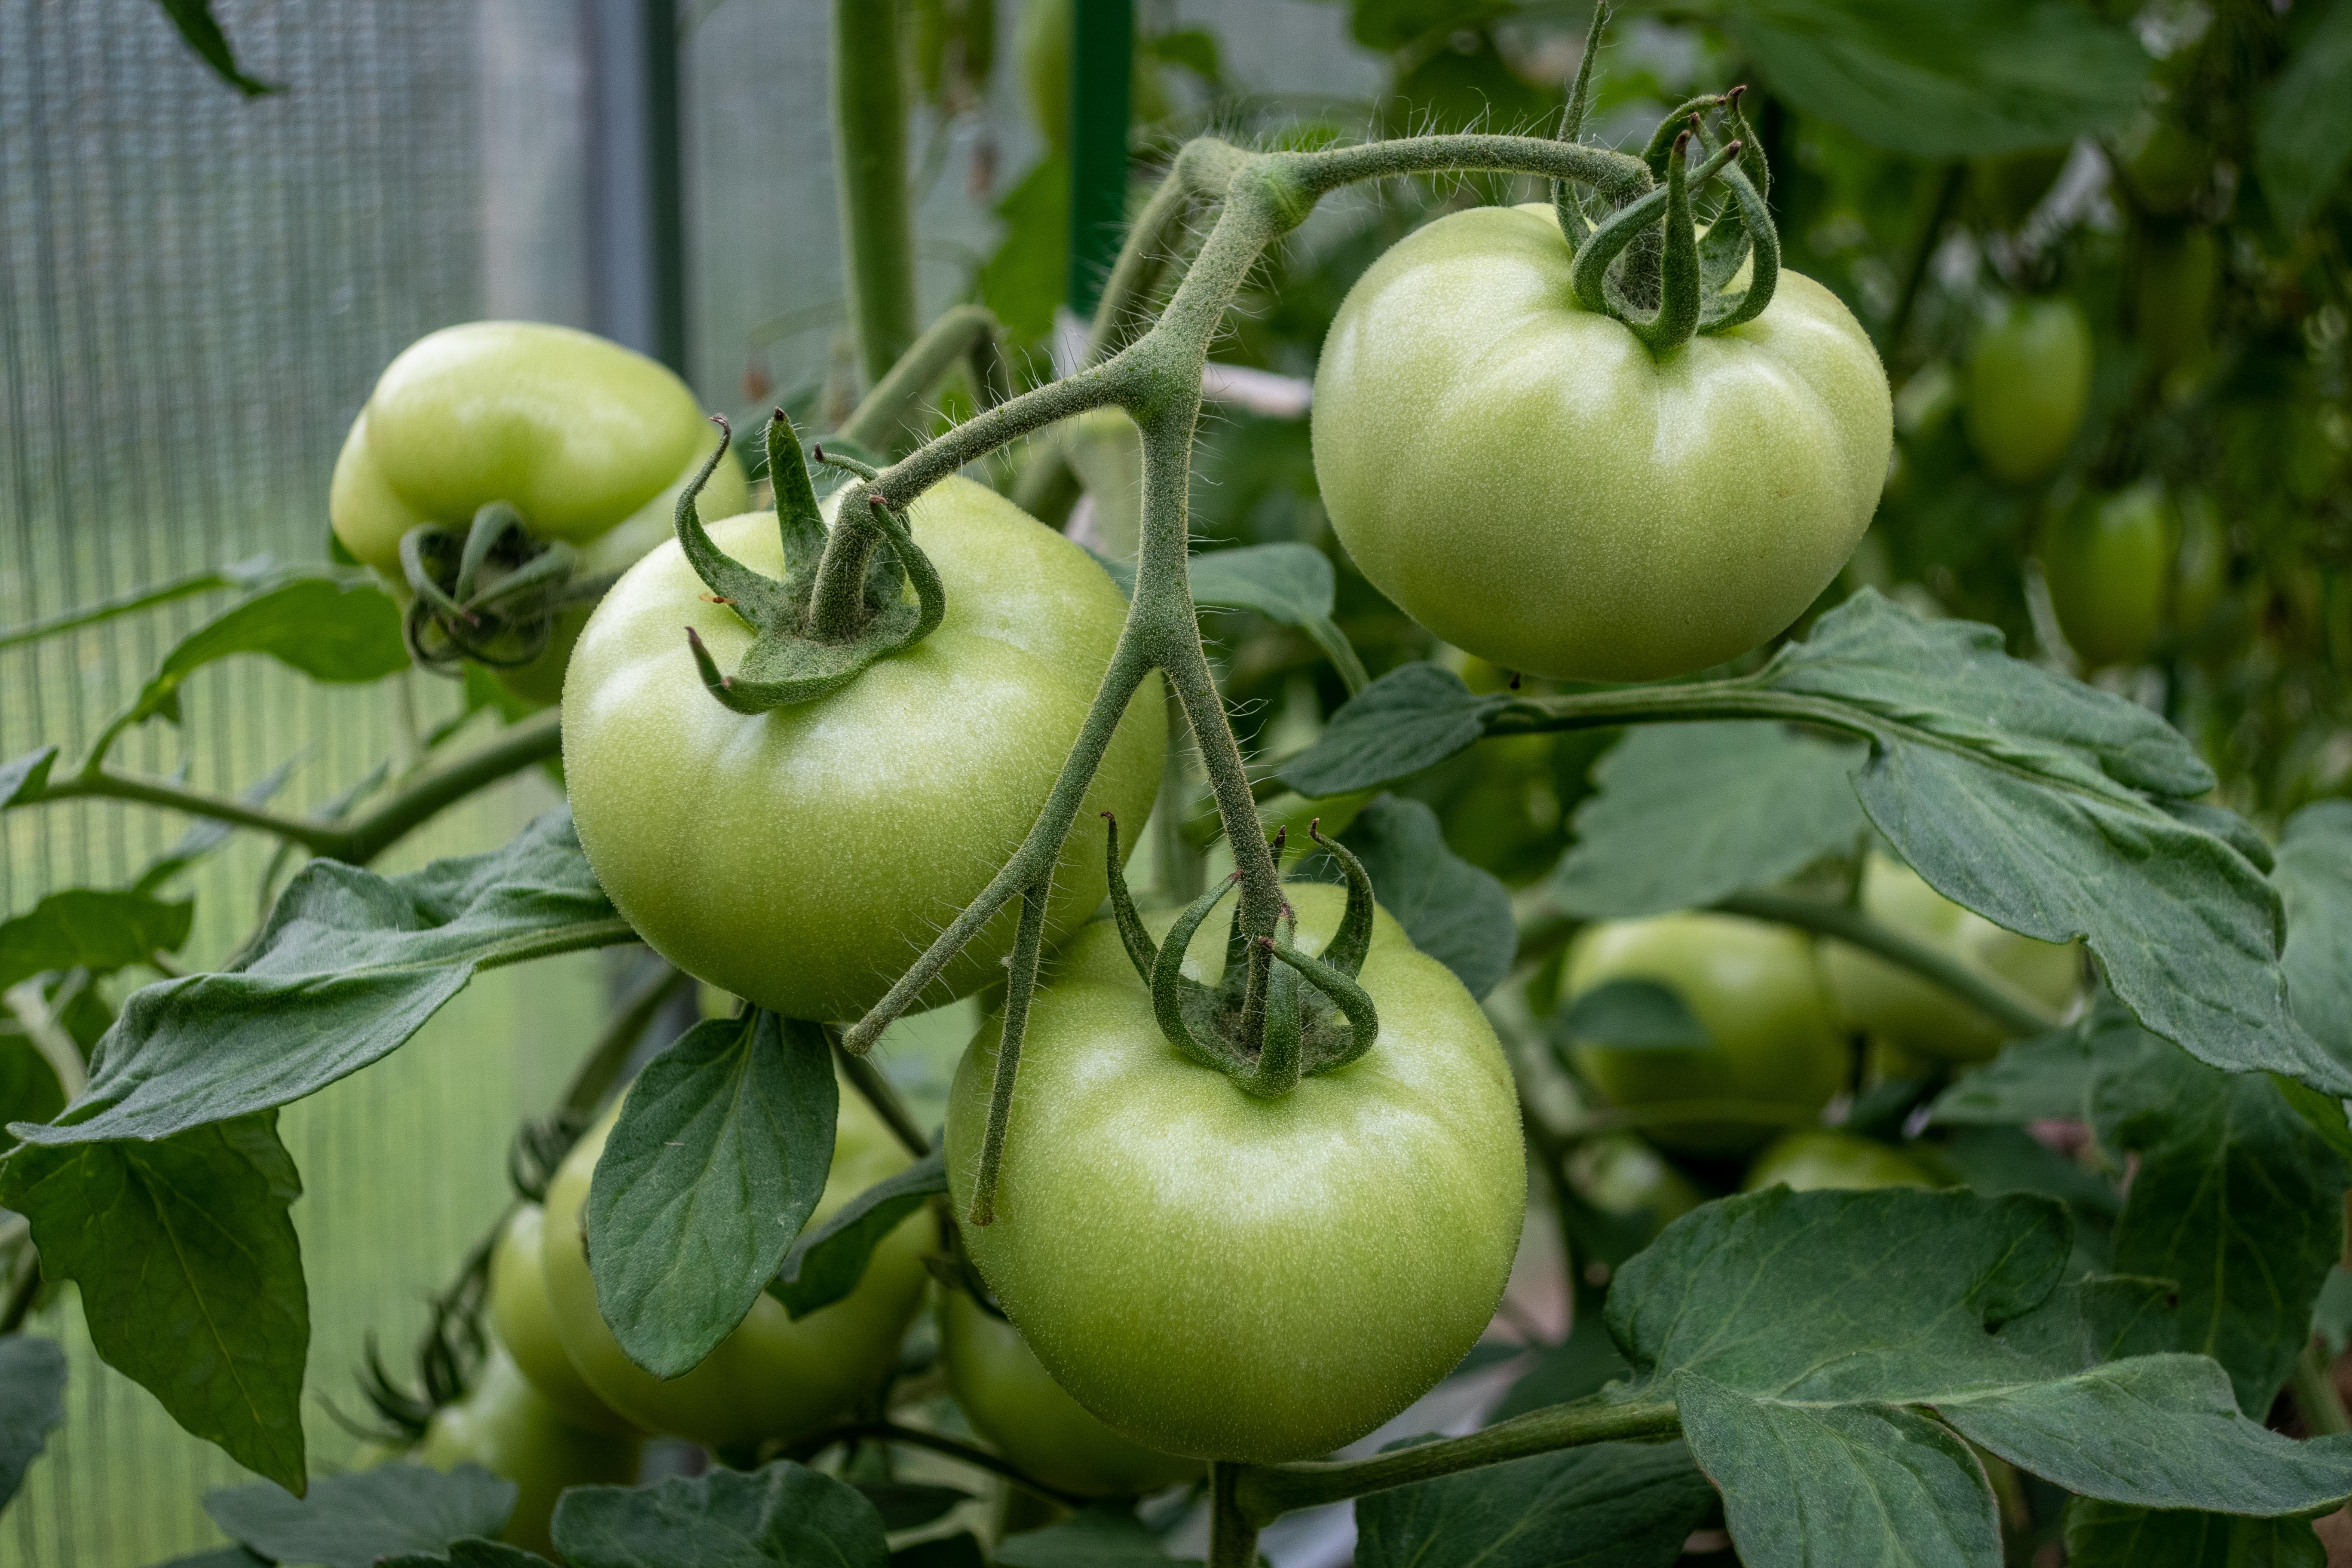
tomatoes, vegetables, garden, leaves, food, healthy, fresh, tomato, nutrition, vitamins, summer, village, harvest, raw materials, plants, nature, plant, green, staple food, natural foods, vegetable, produce, flowering plant, cherry tomatoes, local food, bush tomato, solanales, whole food, nightshade family, vegan nutrition, fruit, event, superfood, solanum